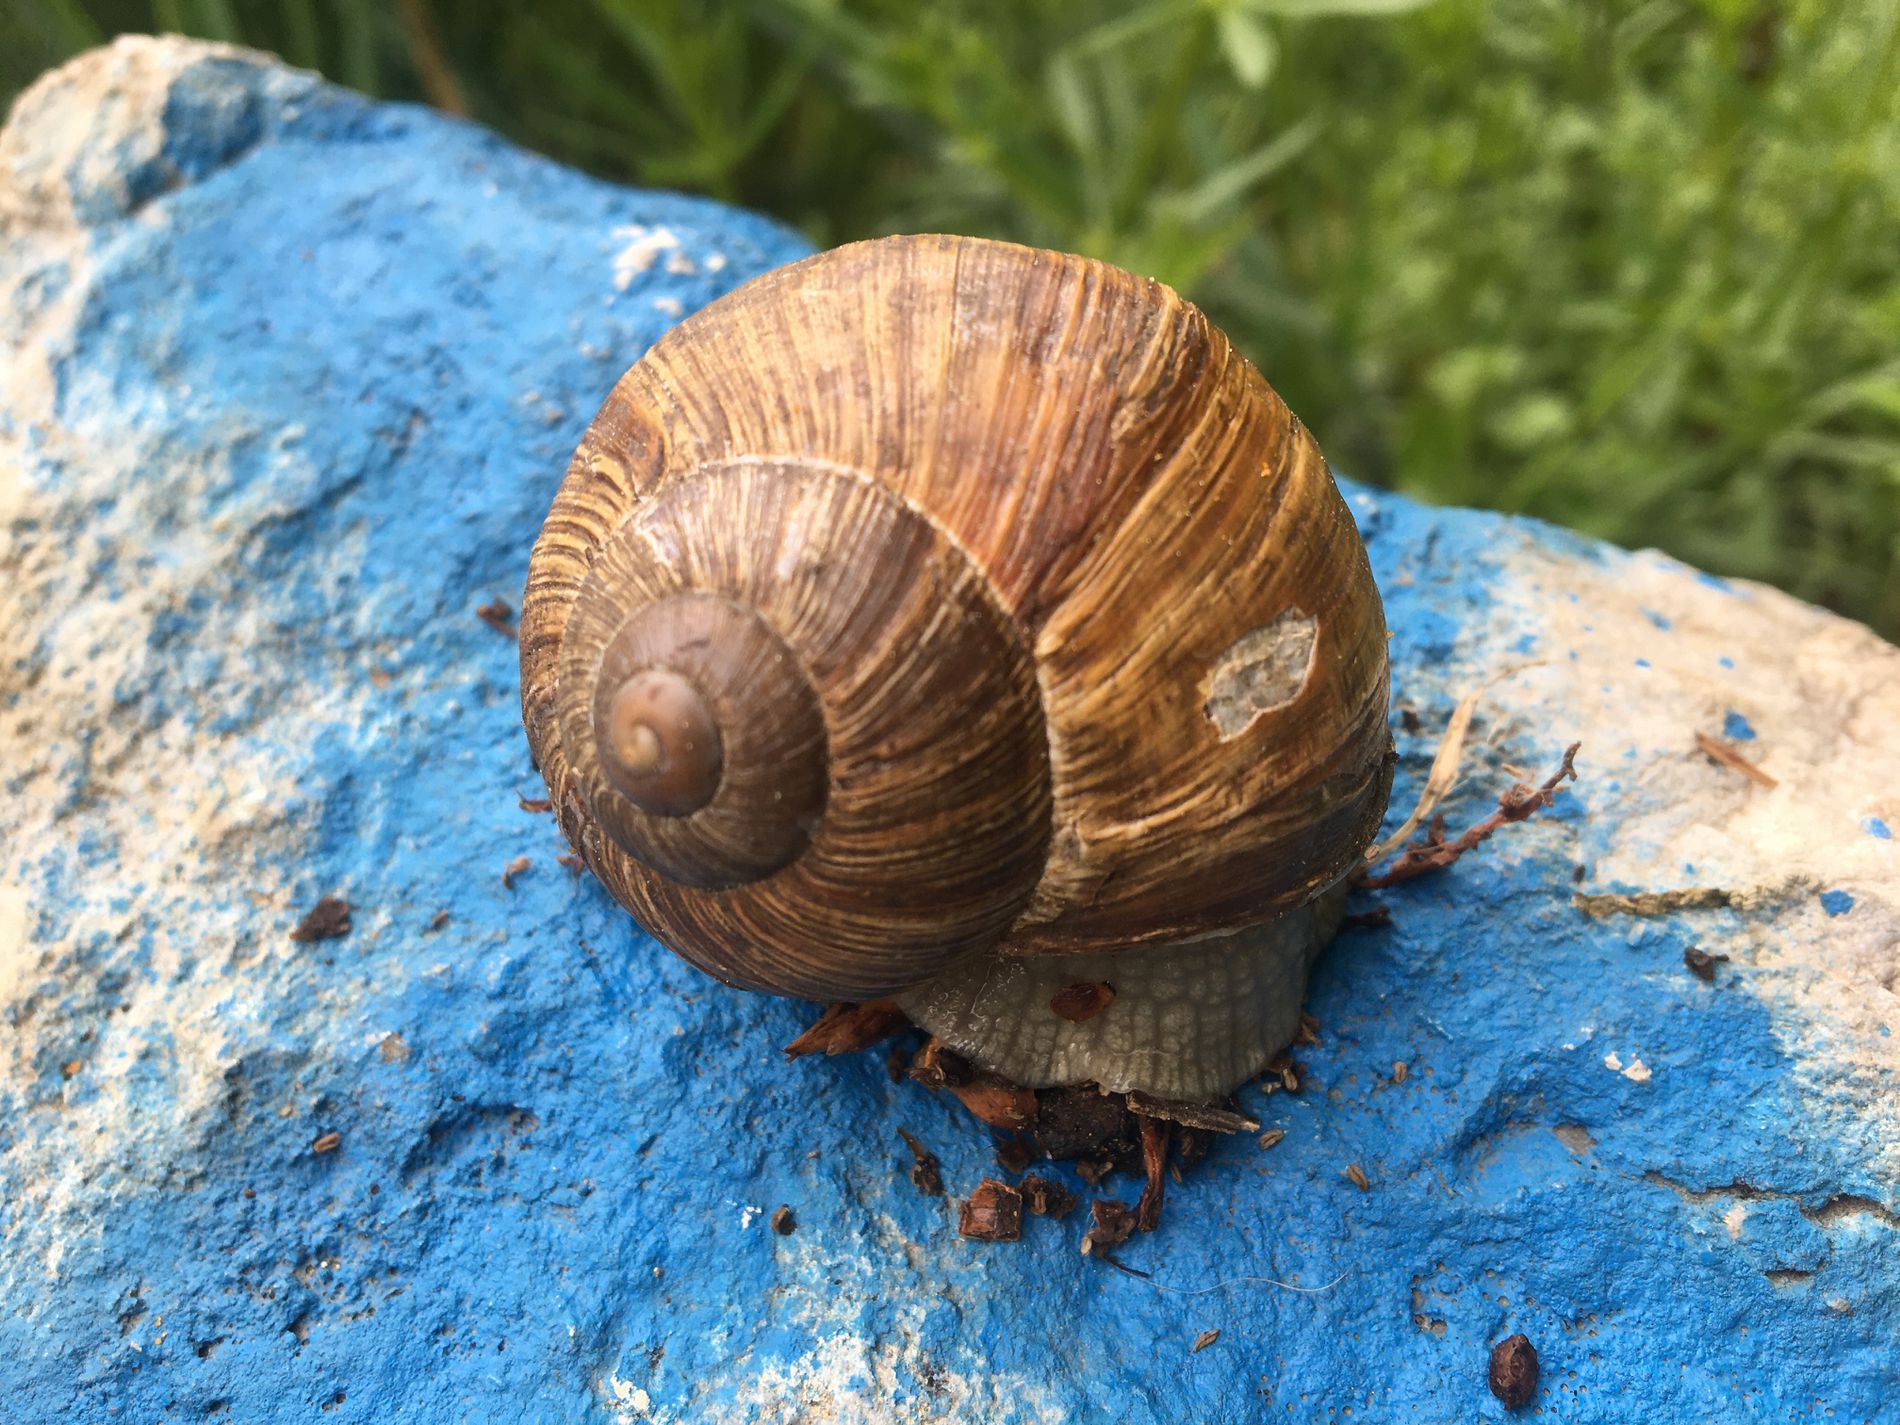
Snail on a rock
A snail stands on a blue rock, speckled with sky-white patches, in nature, with a blurred natural landscape in the background.
The picture is taken from a high-angle perspective in natural daylight, A snail stands on a blue rock, speckled with sky-white patches, in nature, with a blurred natural landscape in the background. The overall mood is one of impressive natural beauty.
Labels: Animal, Insect, Invertebrate, Snail, rock, Blurry natural background, blurry background, Blurred background
Camera: Apple iPhone 6s
Lens: iPhone 6s back camera 4.15mm f/2.2
Aperture: F2.2
Exposure: 1/416 sec
ISO: 25
Focal length: 4.2 mm